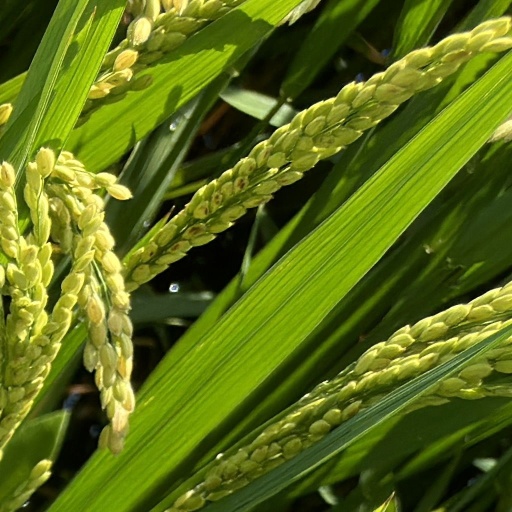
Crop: rice